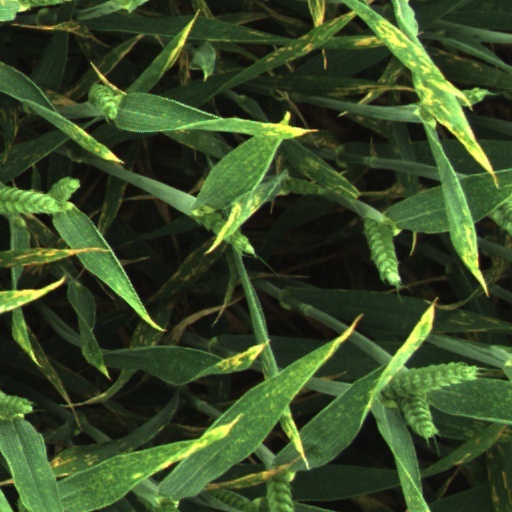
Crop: wheat